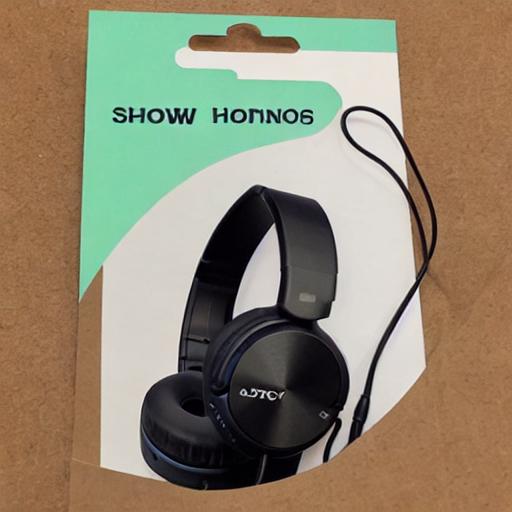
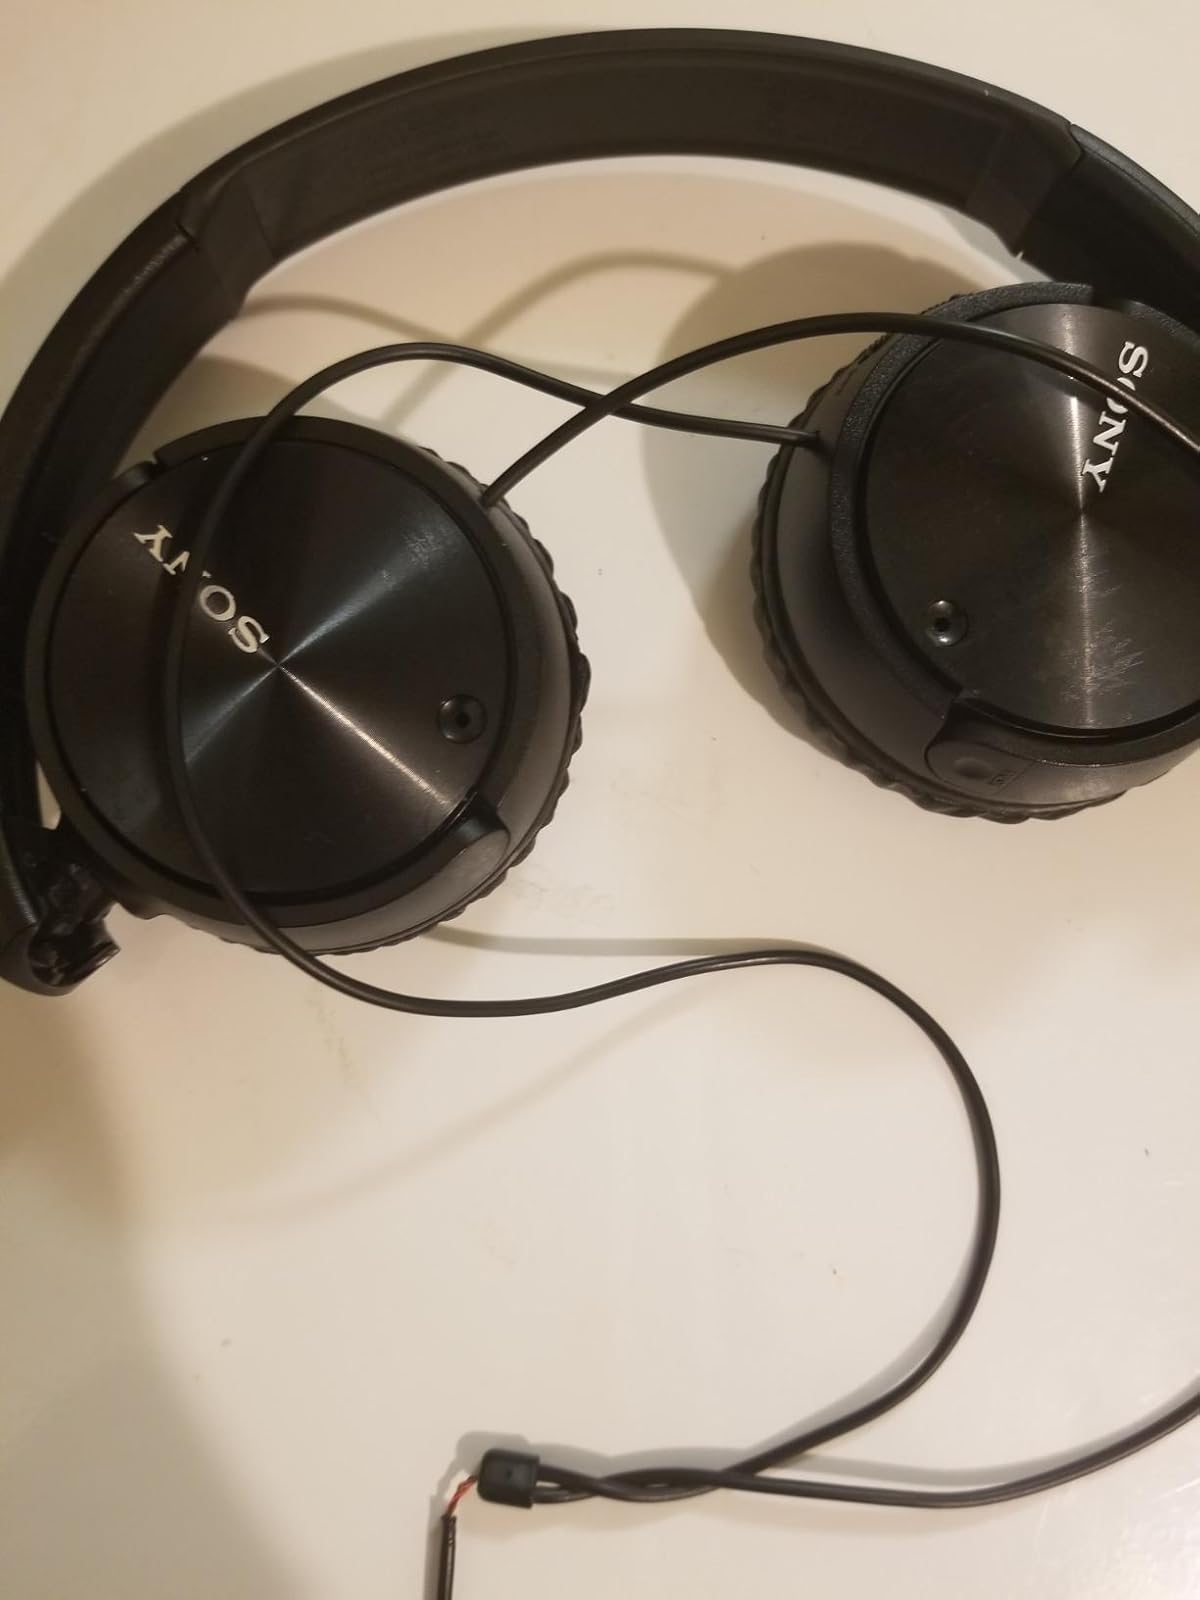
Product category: headphones
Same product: no